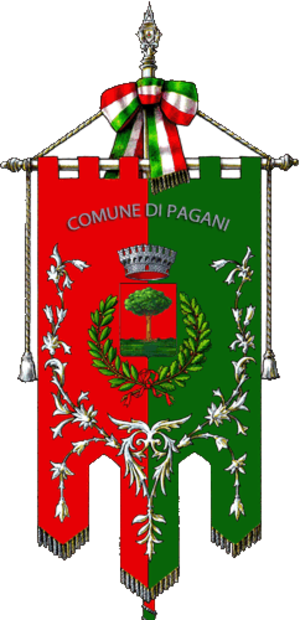
Pagani est une ville italienne de la province de Salerne dans la région de la Campanie.